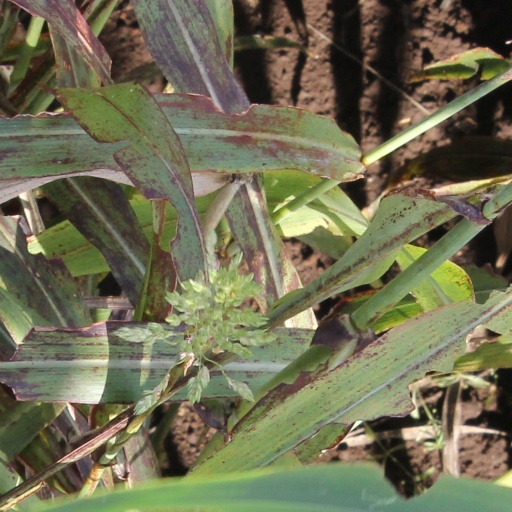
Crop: sorghum